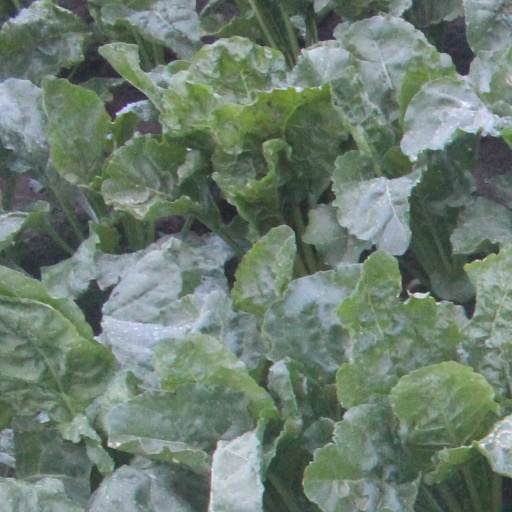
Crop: sugar beet